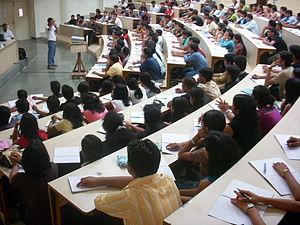
La formation d'impression est le processus psychologique permettant à un individu de se former une impression globale des capacités et de la personnalité d'autrui. Pour se former une impression, il est possible de se baser sur des informations propres à l'individu ou à son groupe d'appartenance, c'est-à-dire catégorielles.